List of knights grand cross of the Royal Victorian Order appointed by Victoria

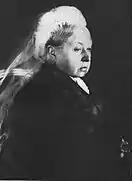
Queen Victoria (reigned 1837–1901)

No limit was placed on the number of appointments which could be made. The first two appointments were to Queen Victoria's sons, Albert, Prince of Wales, and Prince Arthur, Duke of Connaught and Strathearn, who both received the highest grade on 6 May 1896. The first honorary GCVO to be appointed was Arsène Henry, the Prefect of the Alpes Maritimes, France, two days later. Queen Victoria appointed 19 Knights Grand Cross, plus an additional 28 honorary Knights Grand Cross, between the order's institution and her death on 22 January 1901; of those 19, six were to Princes of the United Kingdom—her own children, grandchildren or other close relatives—and a further seven to those already holding a peerage.